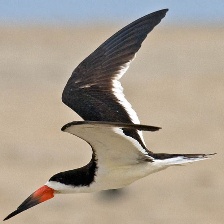
Species: BLACK SKIMMER
Scientific name: RYNCHOPS NIGER